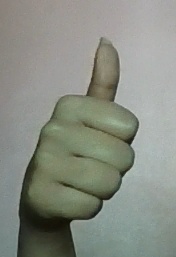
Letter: aleff